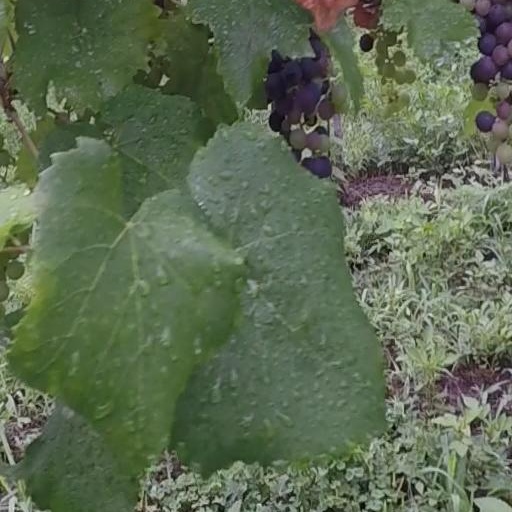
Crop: grape